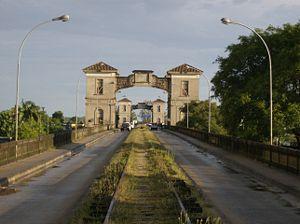
Le pont international Baron de Mauá est un pont en arc reliant Río Branco, dans le département de Cerro Largo à Jaguarão, dans l'État de Rio Grande do Sul.
Le département de Cerro Largo est situé dans l'est de l'Uruguay.